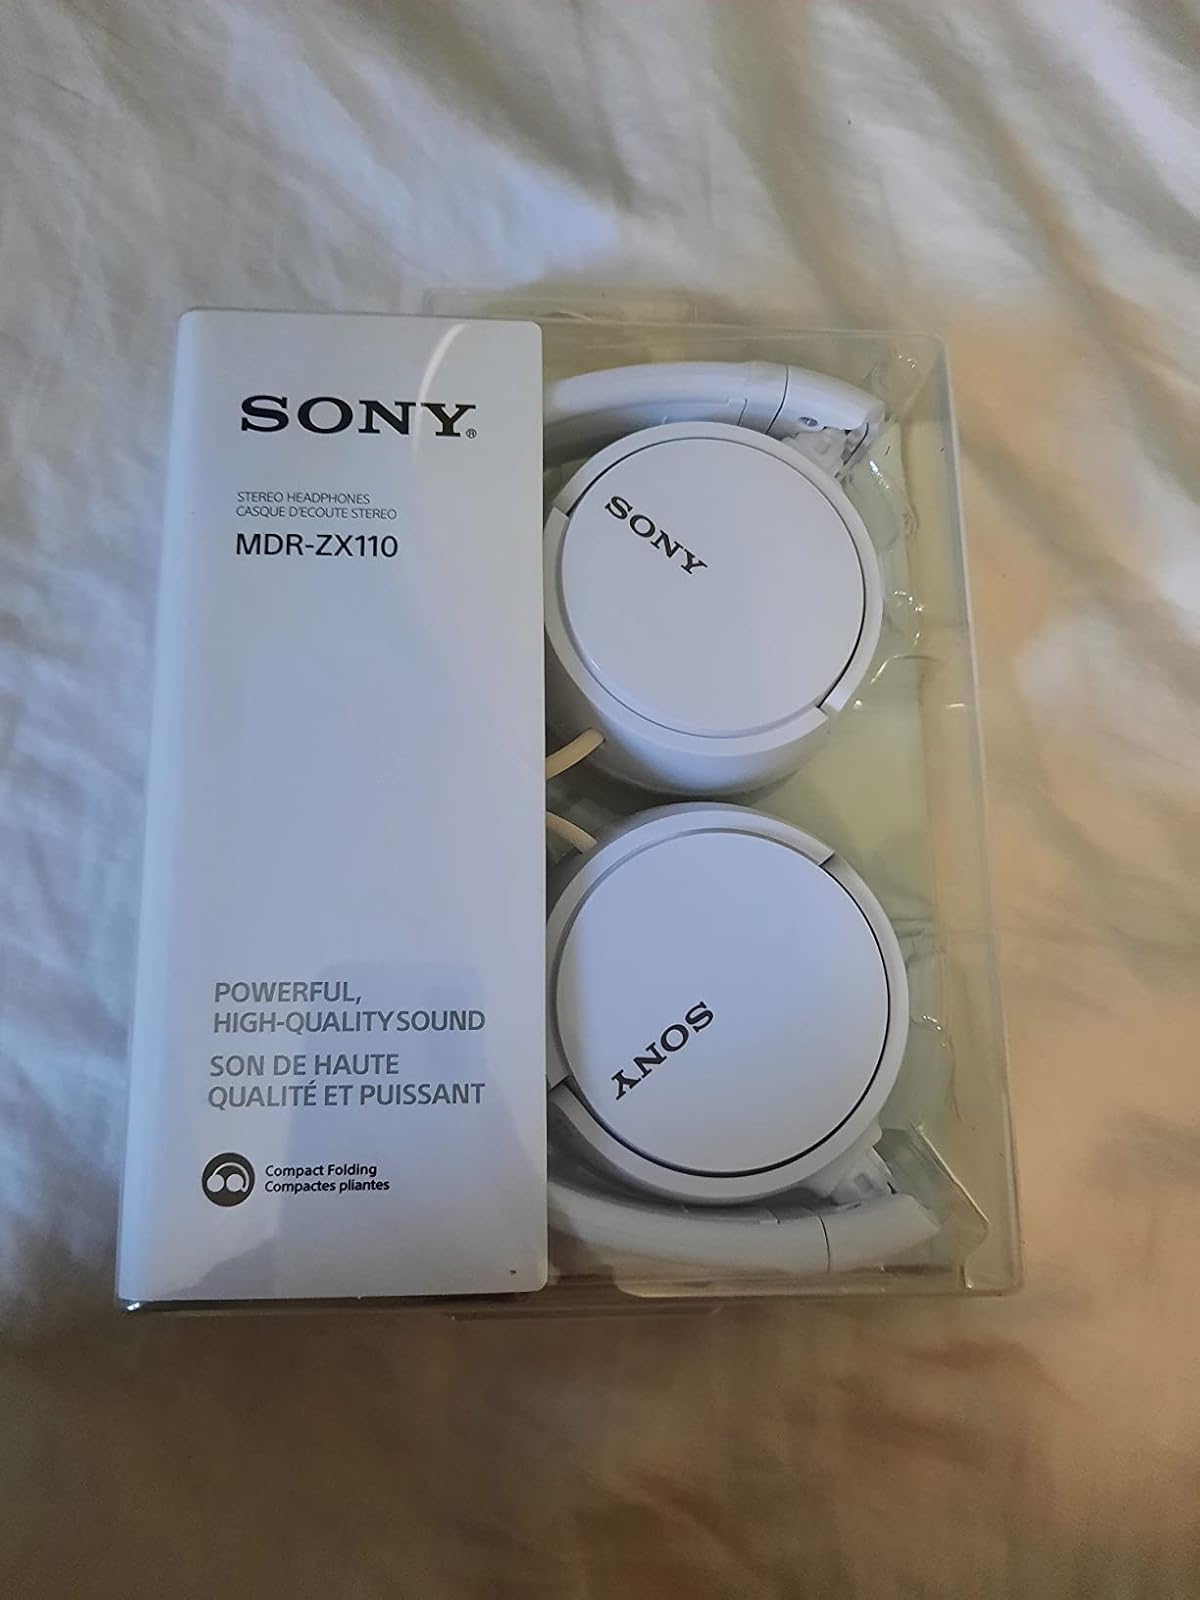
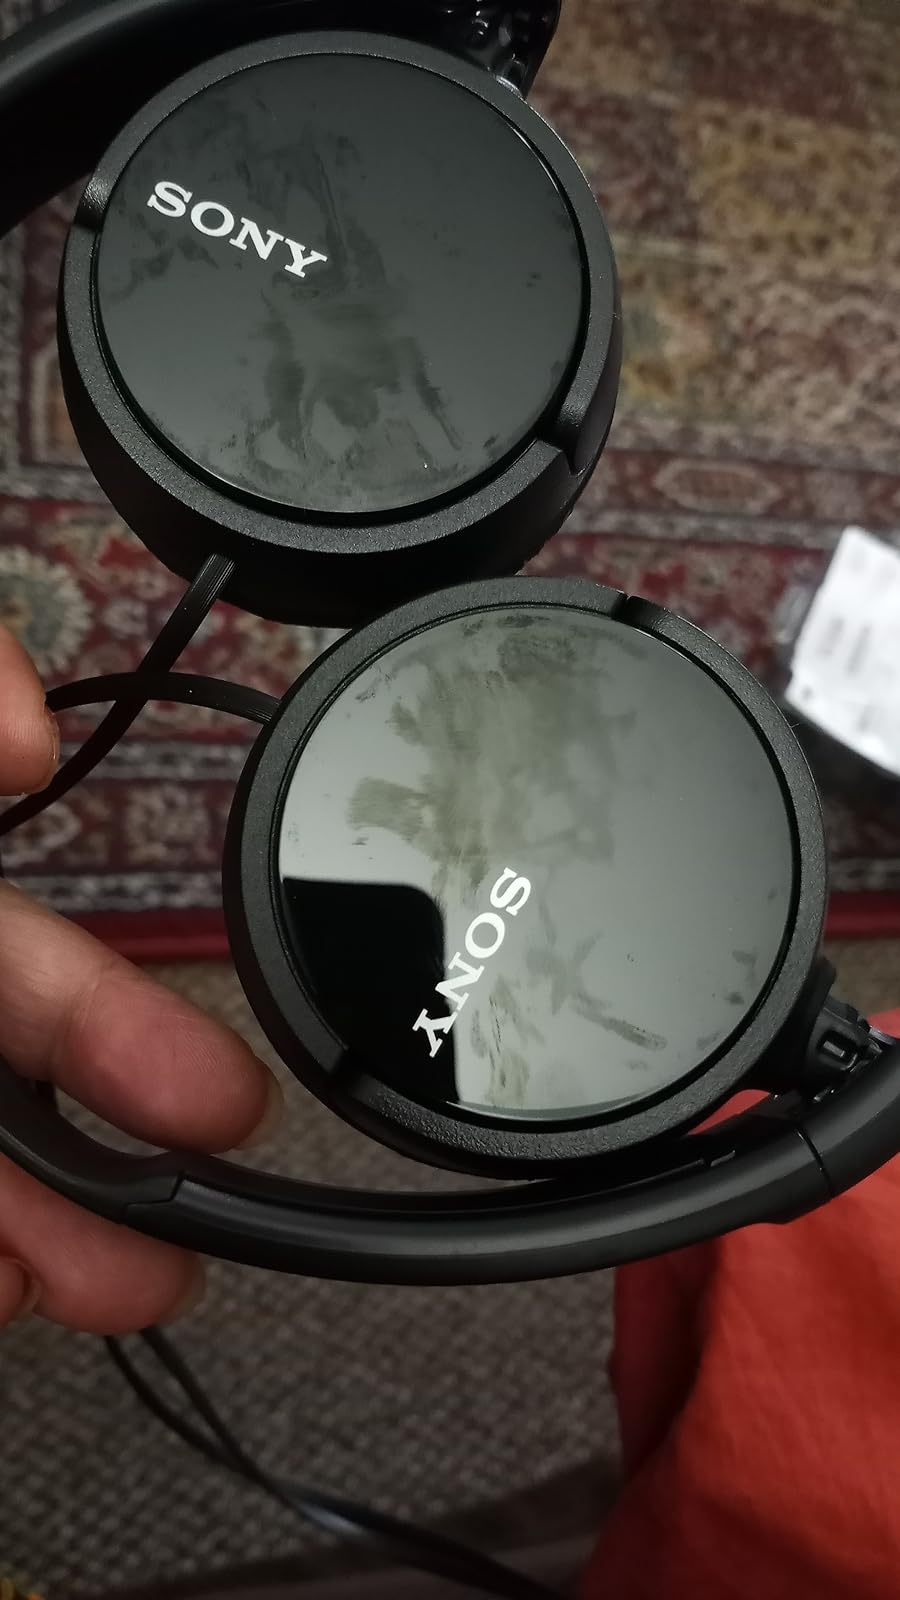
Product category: headphones
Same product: no